Alma Sundquist

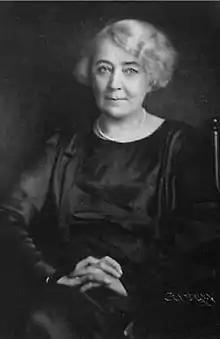
Sundquist portrait by Goodwin

In 1930, along with Bascomb Johnson, an American writer, and , a Polish diplomat, Sundquist was appointed by the League of Nations to prepare a report on the slave trade in women and children in Asia. When the report was completed in 1932, the three were appointed to a travelling commission and charged with compiling information of a more international nature, since the first report focused on national statistics. They began in Japan and from there travelled to China, Indochina, Indonesia and India, before moving on to Tehran, Bushehr, Baghdad, Damascus, Beirut and Haifa, and worked cooperatively with various government officials to obtain information. In 1938, the Contraception Act she had opposed for so long was abolished. She continued her private practice until 1939.